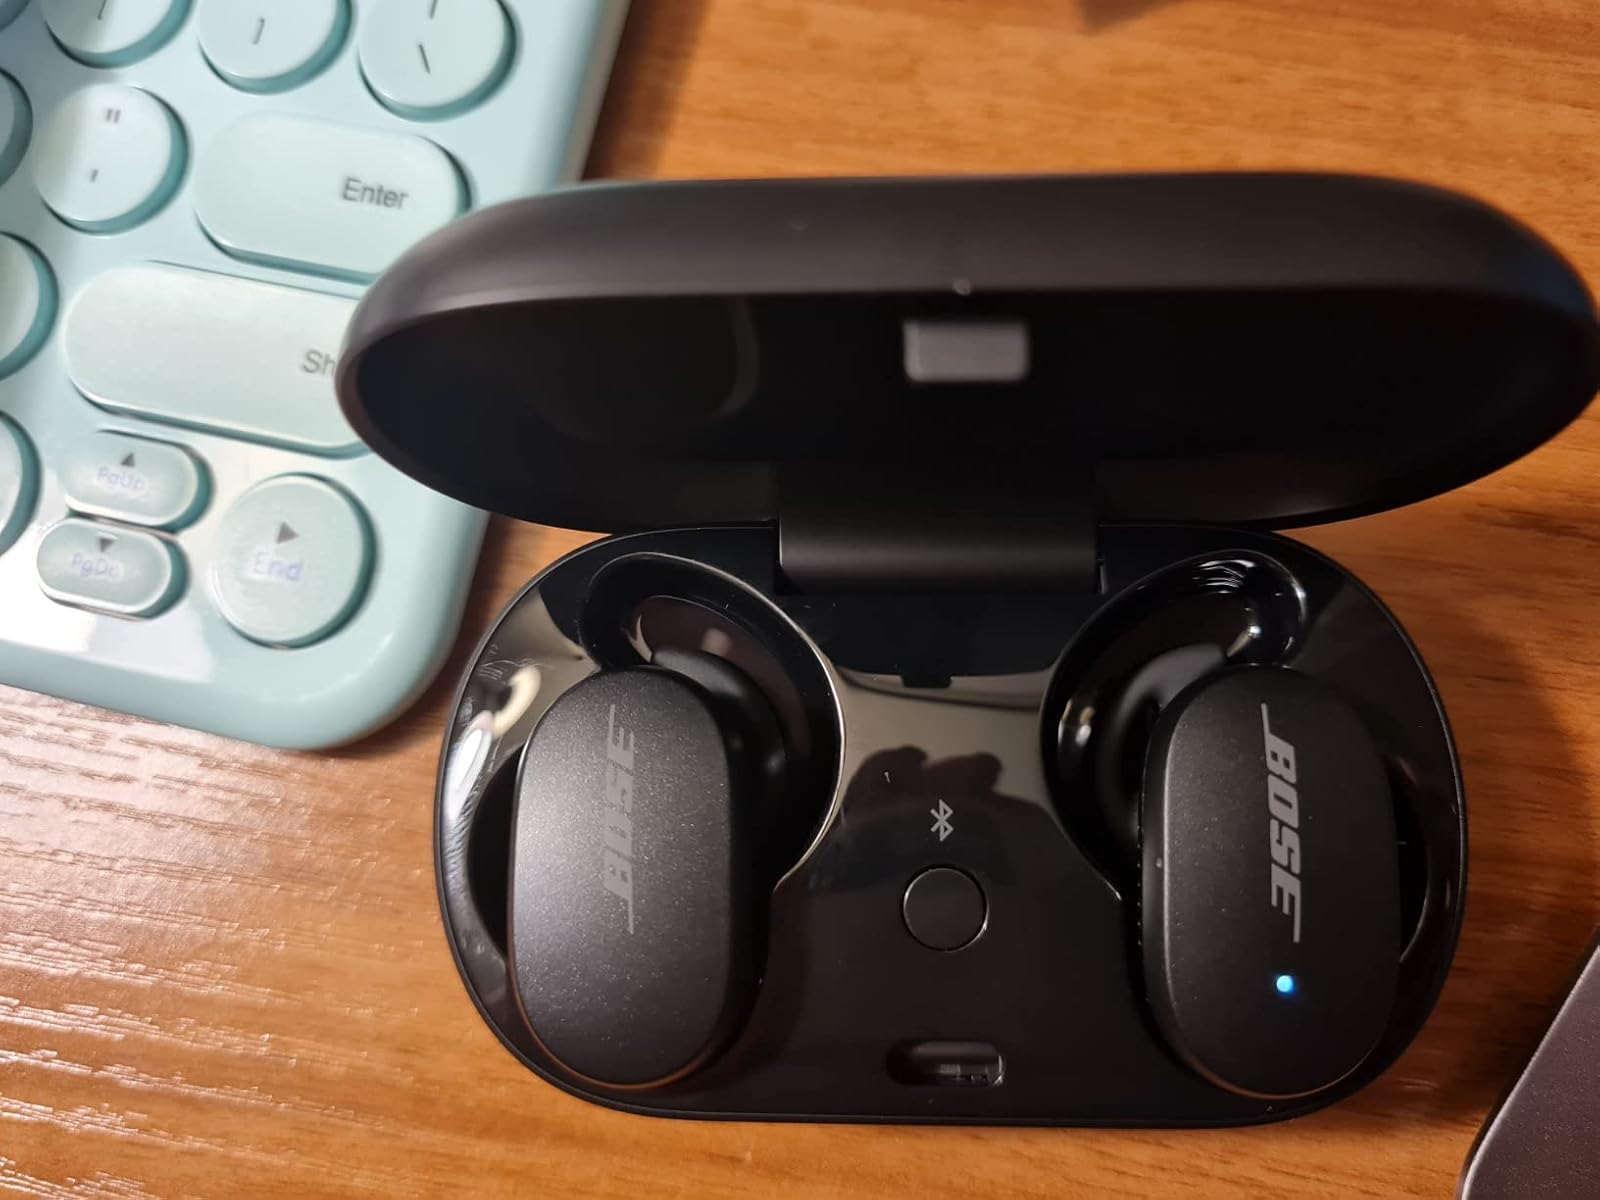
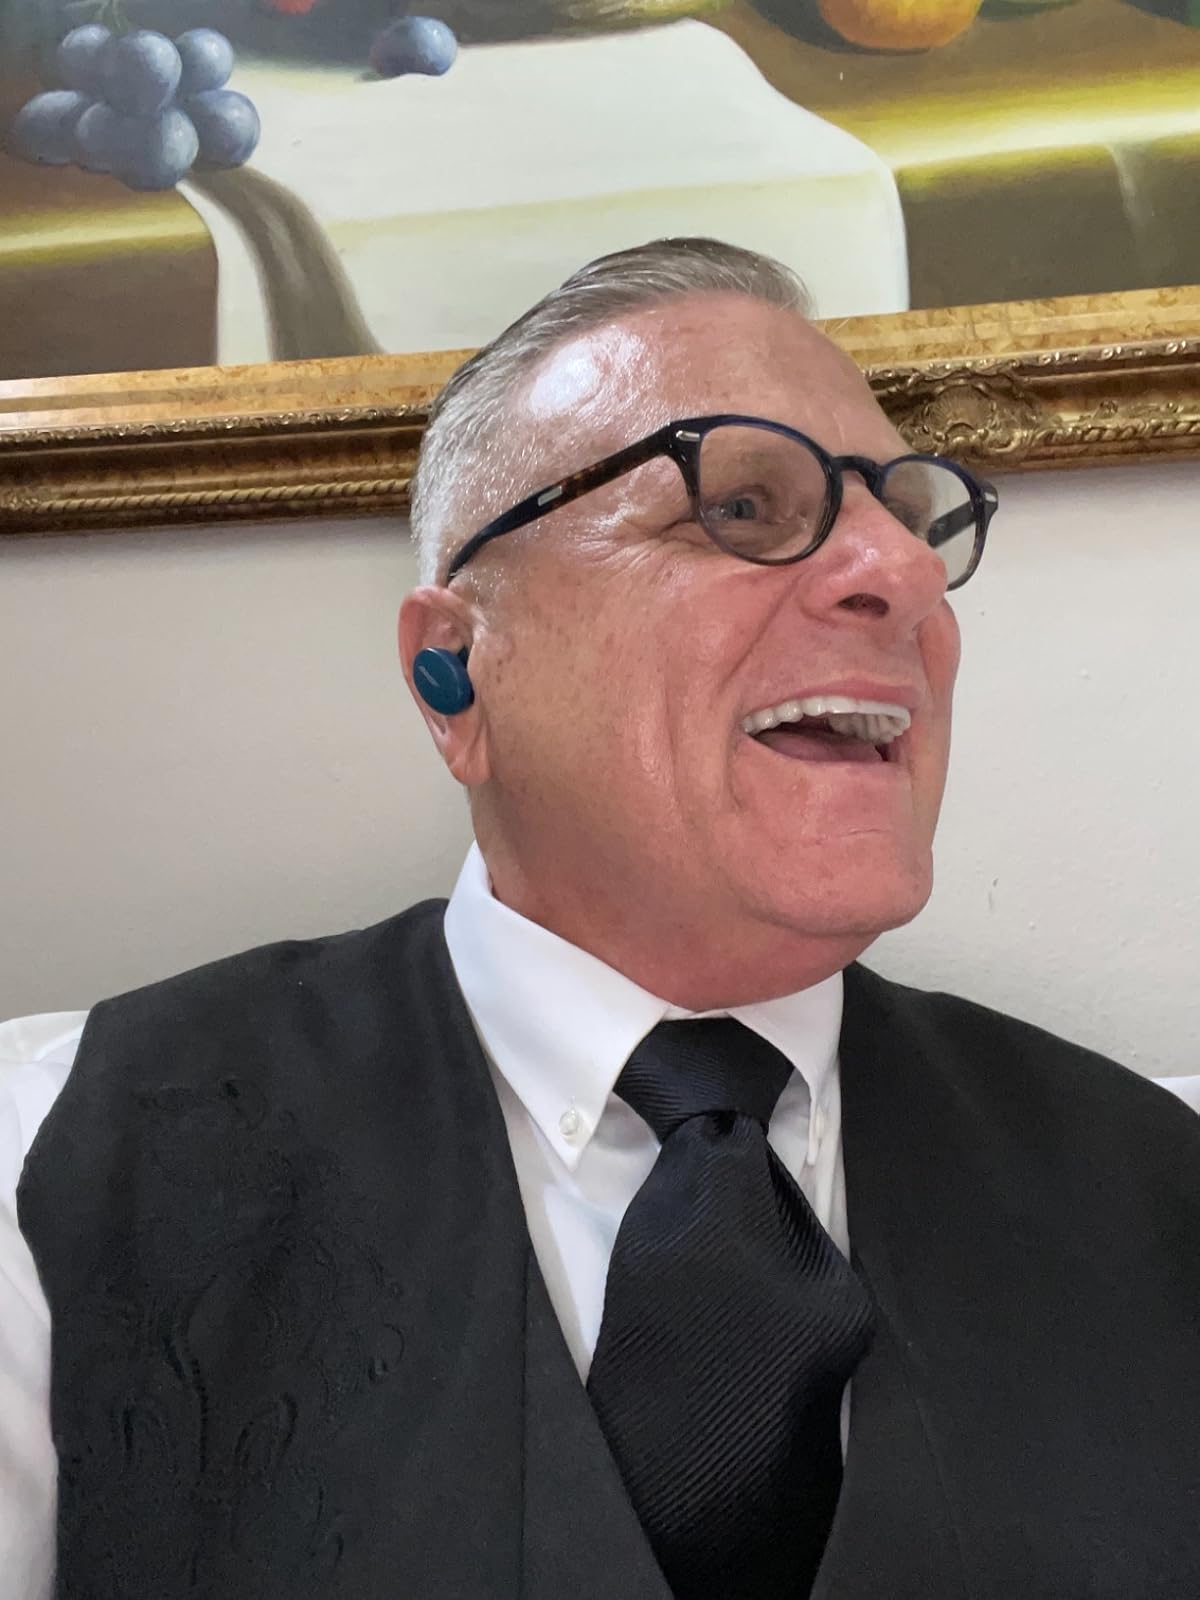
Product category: earbuds
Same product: no